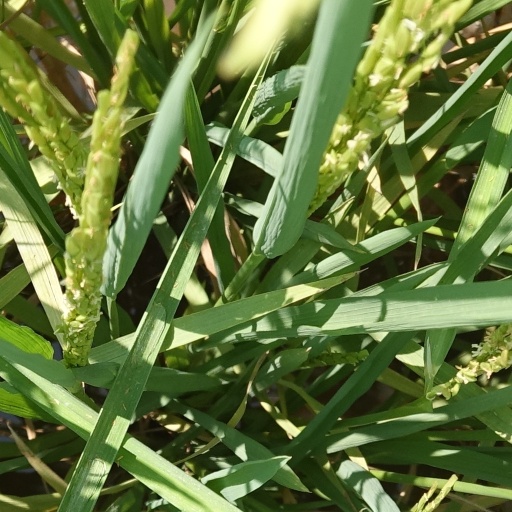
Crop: rice